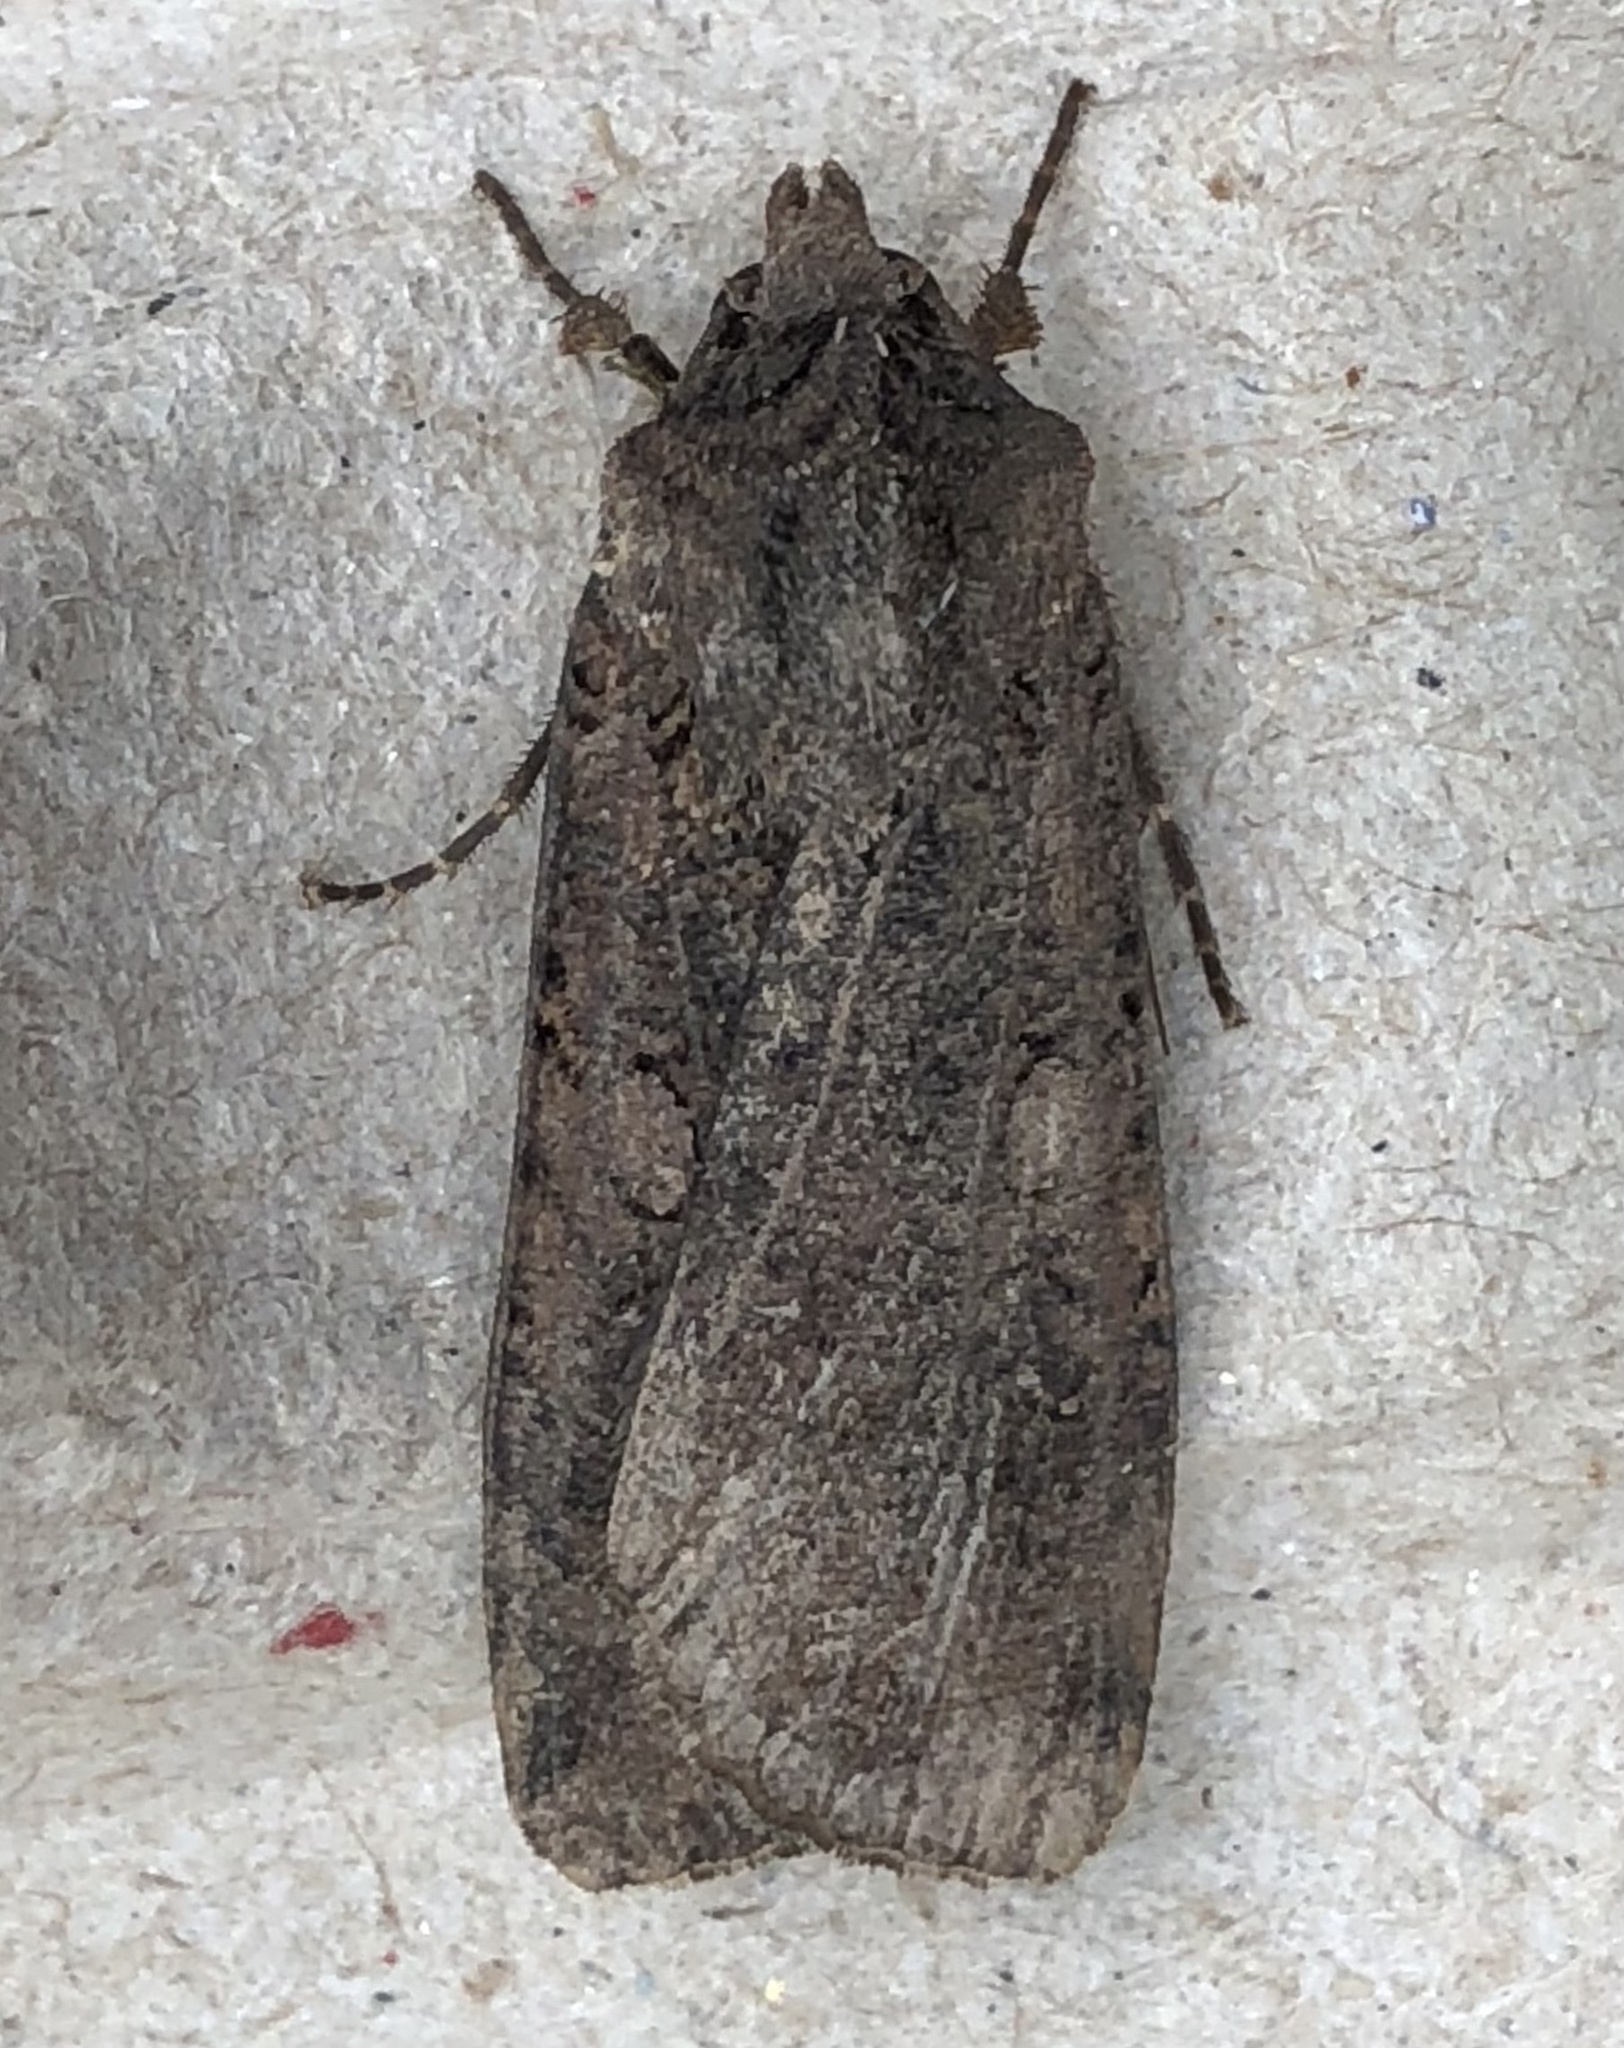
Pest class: cutworms